Lexington Theological Seminary

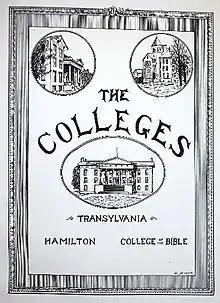
The Crimson, 1914

On the new campus the College of the Bible was formed as one of several colleges in Kentucky University. The State of Kentucky began to pressure the school, controlled by a religious body receiving federal funding as a land grant institution under the Morrill Act, to separate portions. In 1878 the College of Agriculture and Mechanical Arts and College of the Bible both received their own charters. The prior went on to become the state's primary public institution, the University of Kentucky; and the College of the Bible struggled during the presidency of John William McGarvey. In 1912, after the McGarvey's death, the College of the Bible resumed its affiliation with Transylvania under the leadership of Dr. Richard Henry Crossfield Jr. The previous president of Transylvania, Burris Jenkins, had already overseen the incorporation of Hamilton Female College in 1903. For several decades, the three merged institutions shared faculty and some administrative duties.